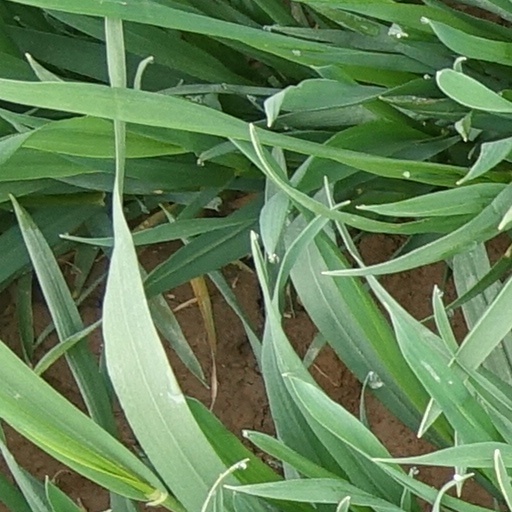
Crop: wheat